1893–94 Small Heath F.C. season

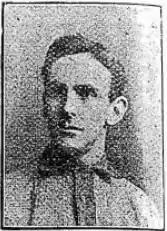
Head and shoulders of a young, clean-shaven man with dark hair parted on the left of centre. He is looking to his right, and is wearing a light-coloured sports shirt with dark collar and trim.

On New Year's Day, Small Heath made the short trip to Wellington Road for a friendly with Aston Villa. After a dull and goalless first half, Tommy Hands crossed the ball for Wheldon to open the scoring, from which point goals followed regularly until the match finished as a 4–3 home win. Wheldon was involved in two of his side's three goals, but was "too closely watched by Reynolds to be as effective as usual". On a day when the hard and slippery surface meant "those teams whose players have the least regard for the safety of their limbs usually gain the victory", Small Heath, without Hallam, who was unwell, and William Reynolds, injured against Aston Villa, defeated a "very indifferent" Northwich Victoria 7–0. In their next match, at Crewe Alexandra, the home players reportedly played "with supreme indifference to the safety of their opponents' limbs". Hands, who had been one of Small Heath's better performers, was carried off after receiving a "nasty kick" to the leg, but despite having to play with ten men, the visitors won 5–3. Of Crewe's three goals, the first should have been disallowed for offside and the third was a Ted Devey own goal.